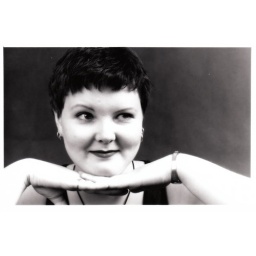
...this black and white series is from back around 1996 or so, taken in vancouver, bc...